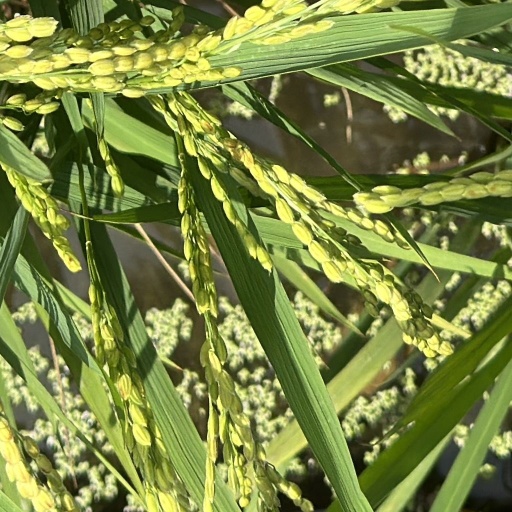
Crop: rice